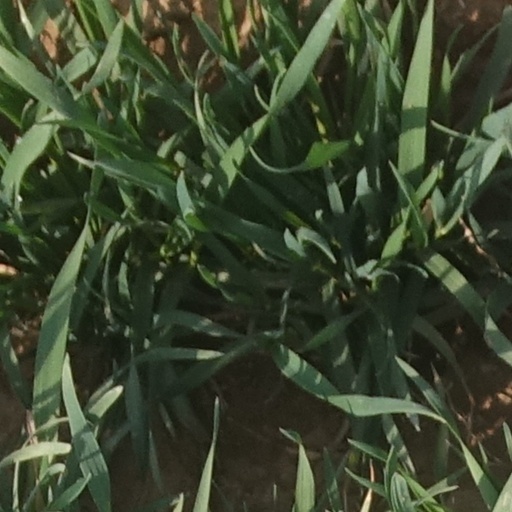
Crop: wheat